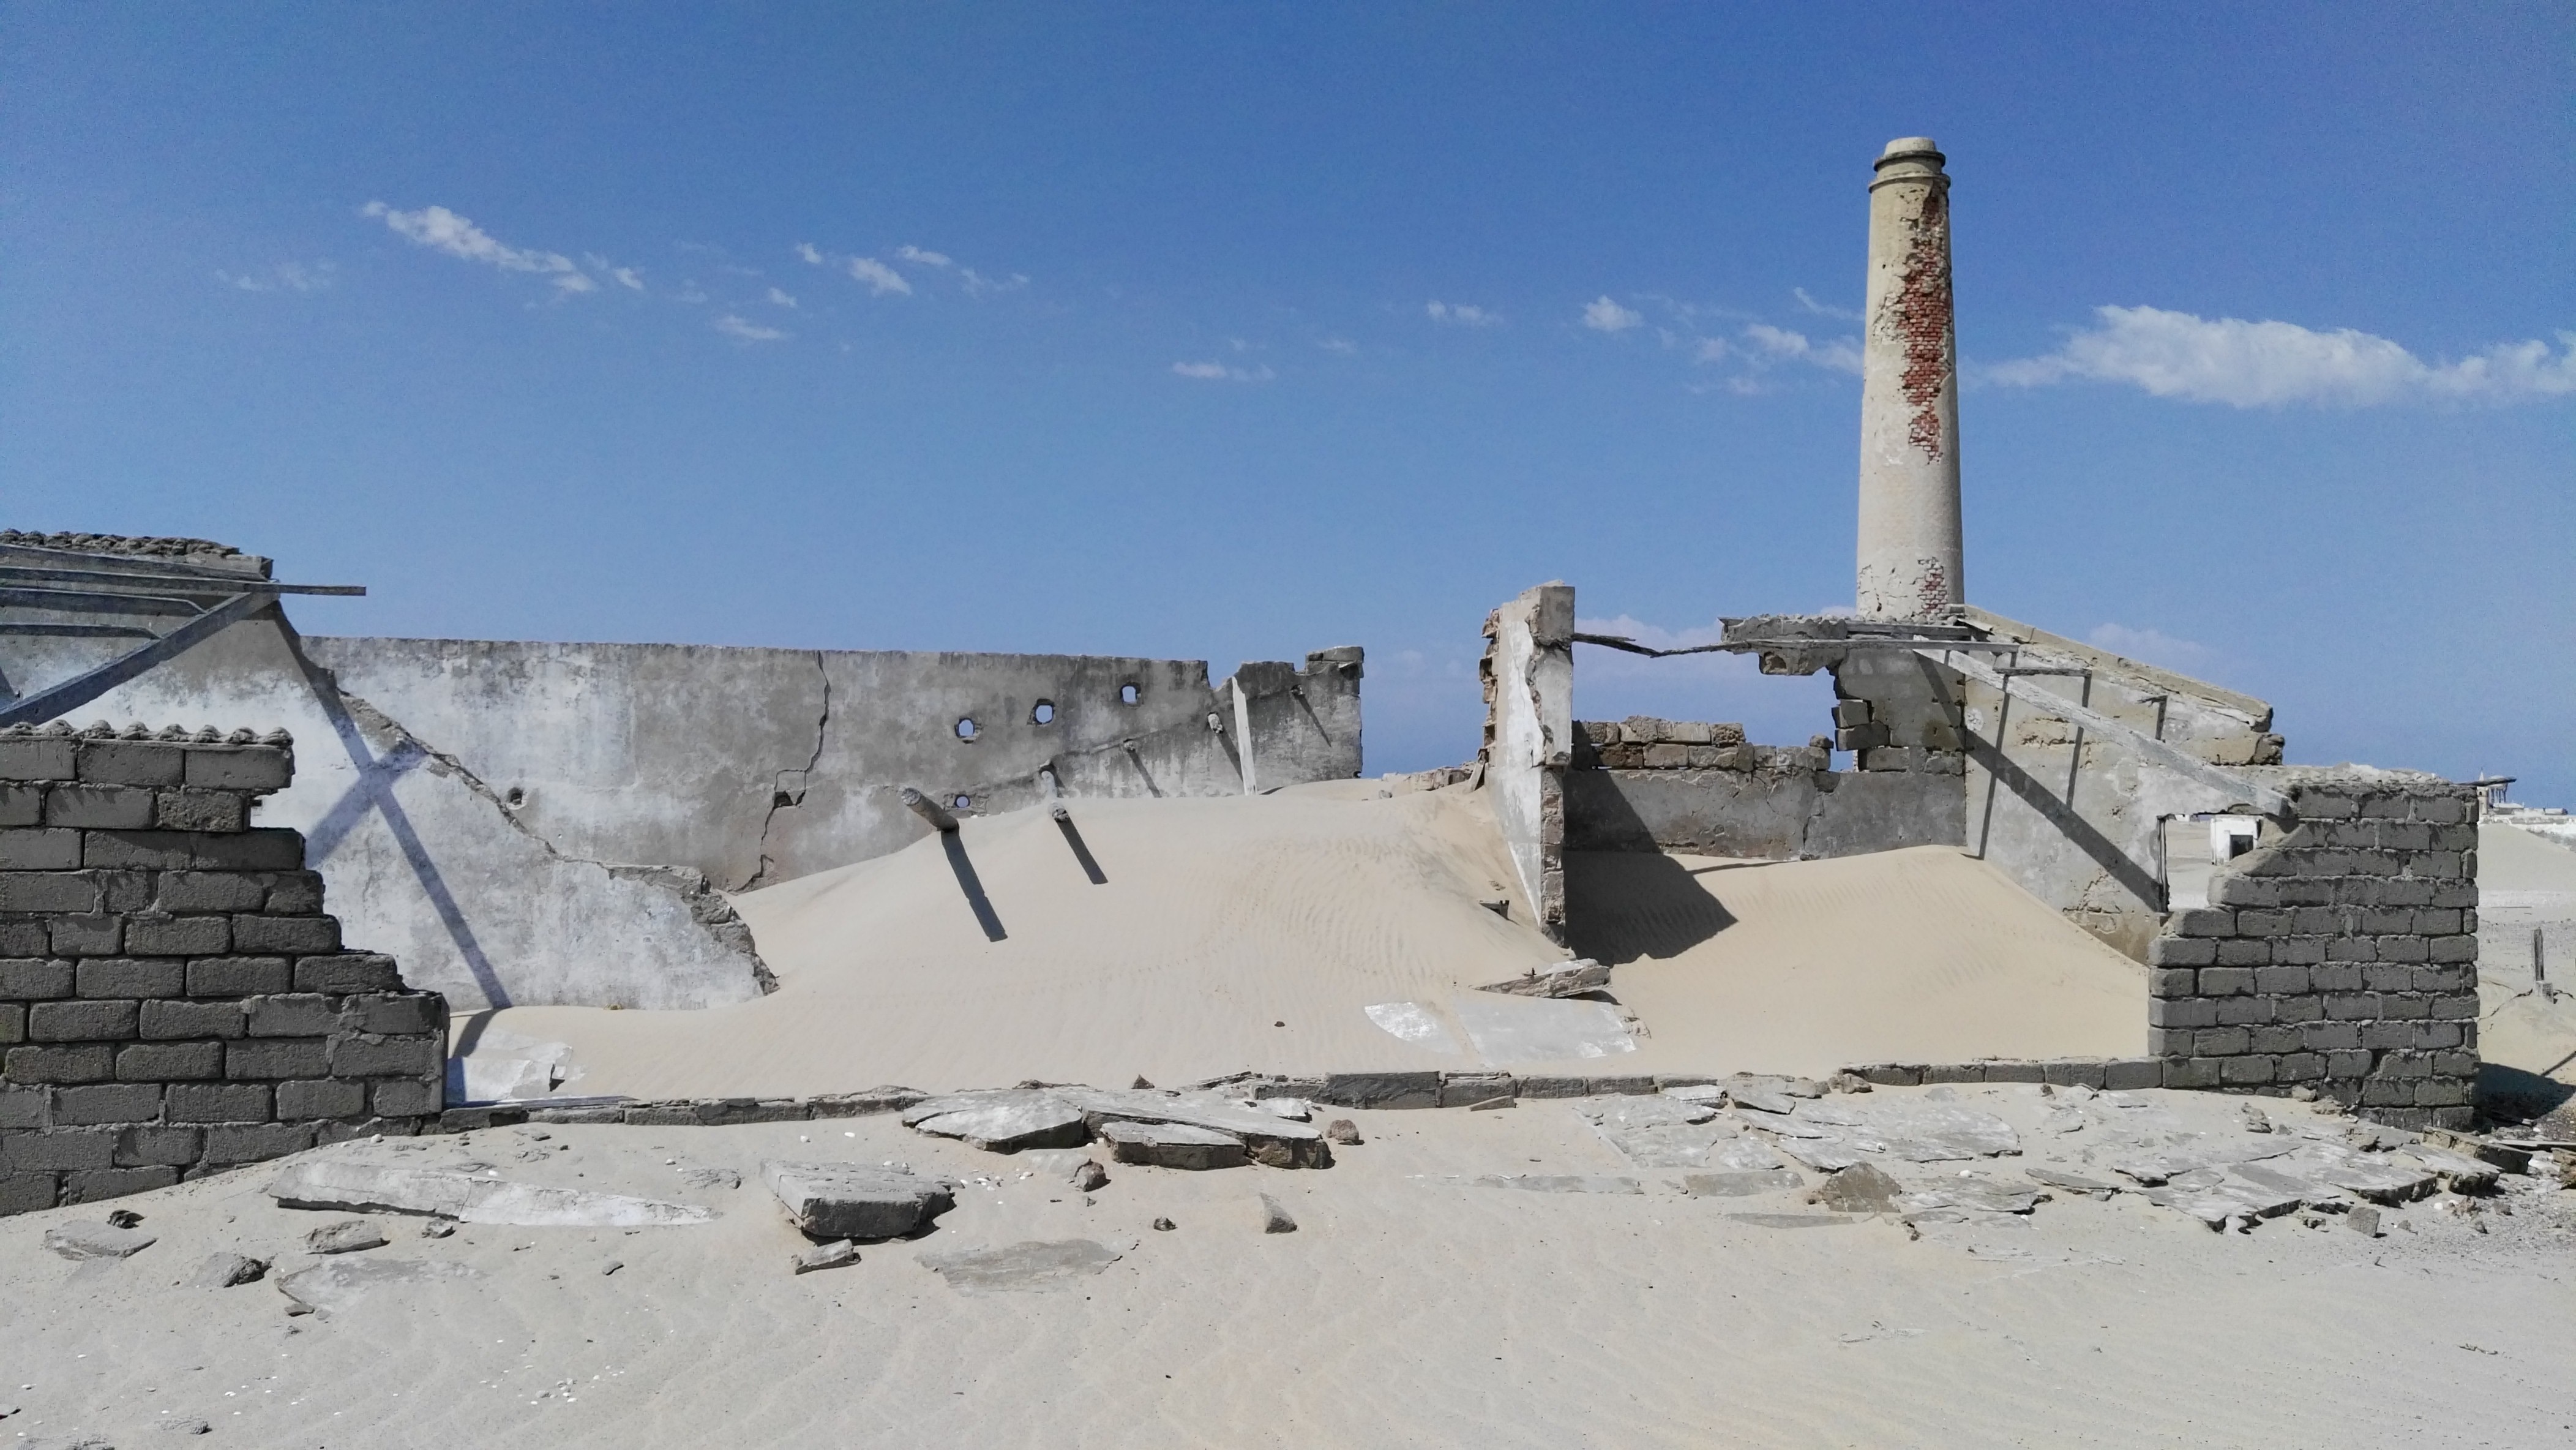
beach, landscape, sea, sand, city, monument, africa, island, ruin, fish, dunes, ruins, quarry, leave, off road, angola, 4 x 4, sao martinho dos tigres, dos tigres, death acre, fischerreihafen